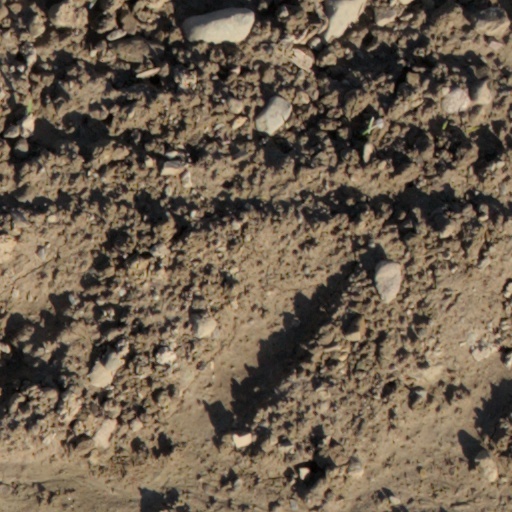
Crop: wheat